SOBER1

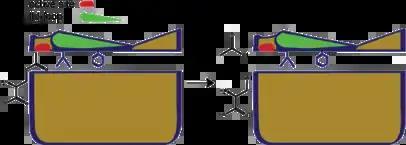

So far, the following proteins have been identified as SOBER1 targets: AvrBsT; ACIP1.